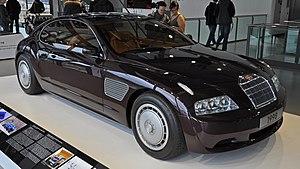
Bugatti Automobiles est un constructeur automobile français appartenant au groupe allemand Volkswagen AG depuis son rachat en 1998. Fondée en 1909 par le constructeur franco-italien Ettore Bugatti, l’entreprise française est longtemps considérée comme pionnière dans le domaine de l’automobile et produit de luxueuses sportives de prestige marquées par l’adage cher à Ettore : « Rien n’est trop beau, rien n’est trop cher ».
En 1998, Volkswagen AG présentée la Bugatti EB 118 au Mondial de Paris. La Bugatti EB118 est un concept car coupé quatre places ressemblant à l’EB 112. Fruit de la collaboration entre Giorgetto Giugiaro et Volkswagen AG, elle mesure 5,05 mètres de long et plus de deux mètres de large.